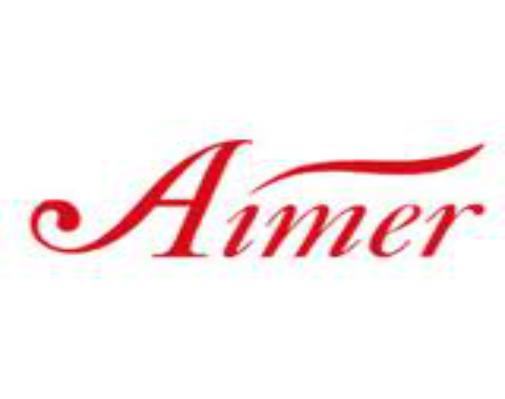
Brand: AIMER
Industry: Clothes